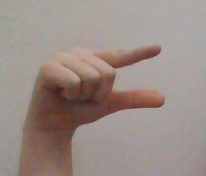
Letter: dal